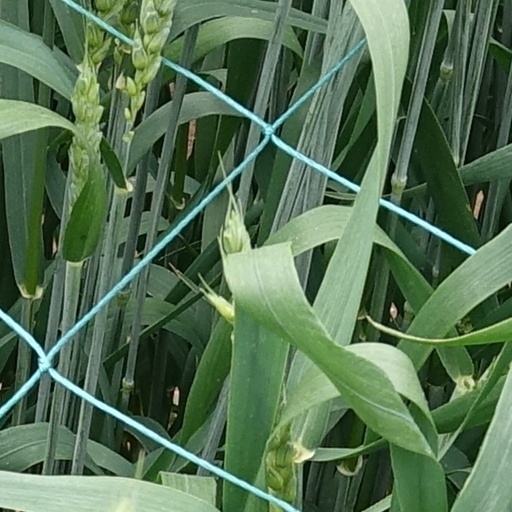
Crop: wheat